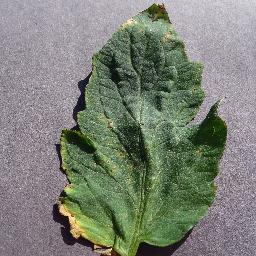
Label: Tomato___Target_Spot